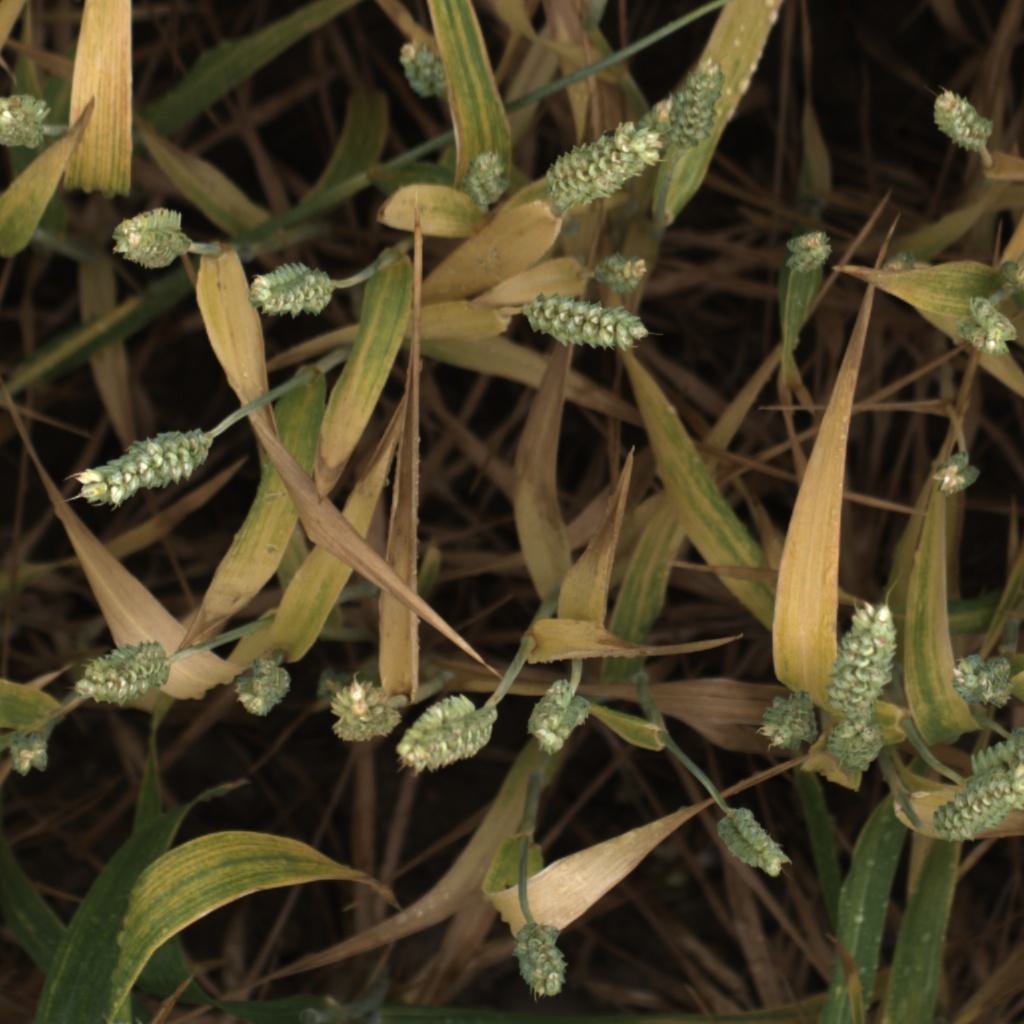
Country: UK
Location: Rothamsted
Wheat development stage: Filling - Ripening